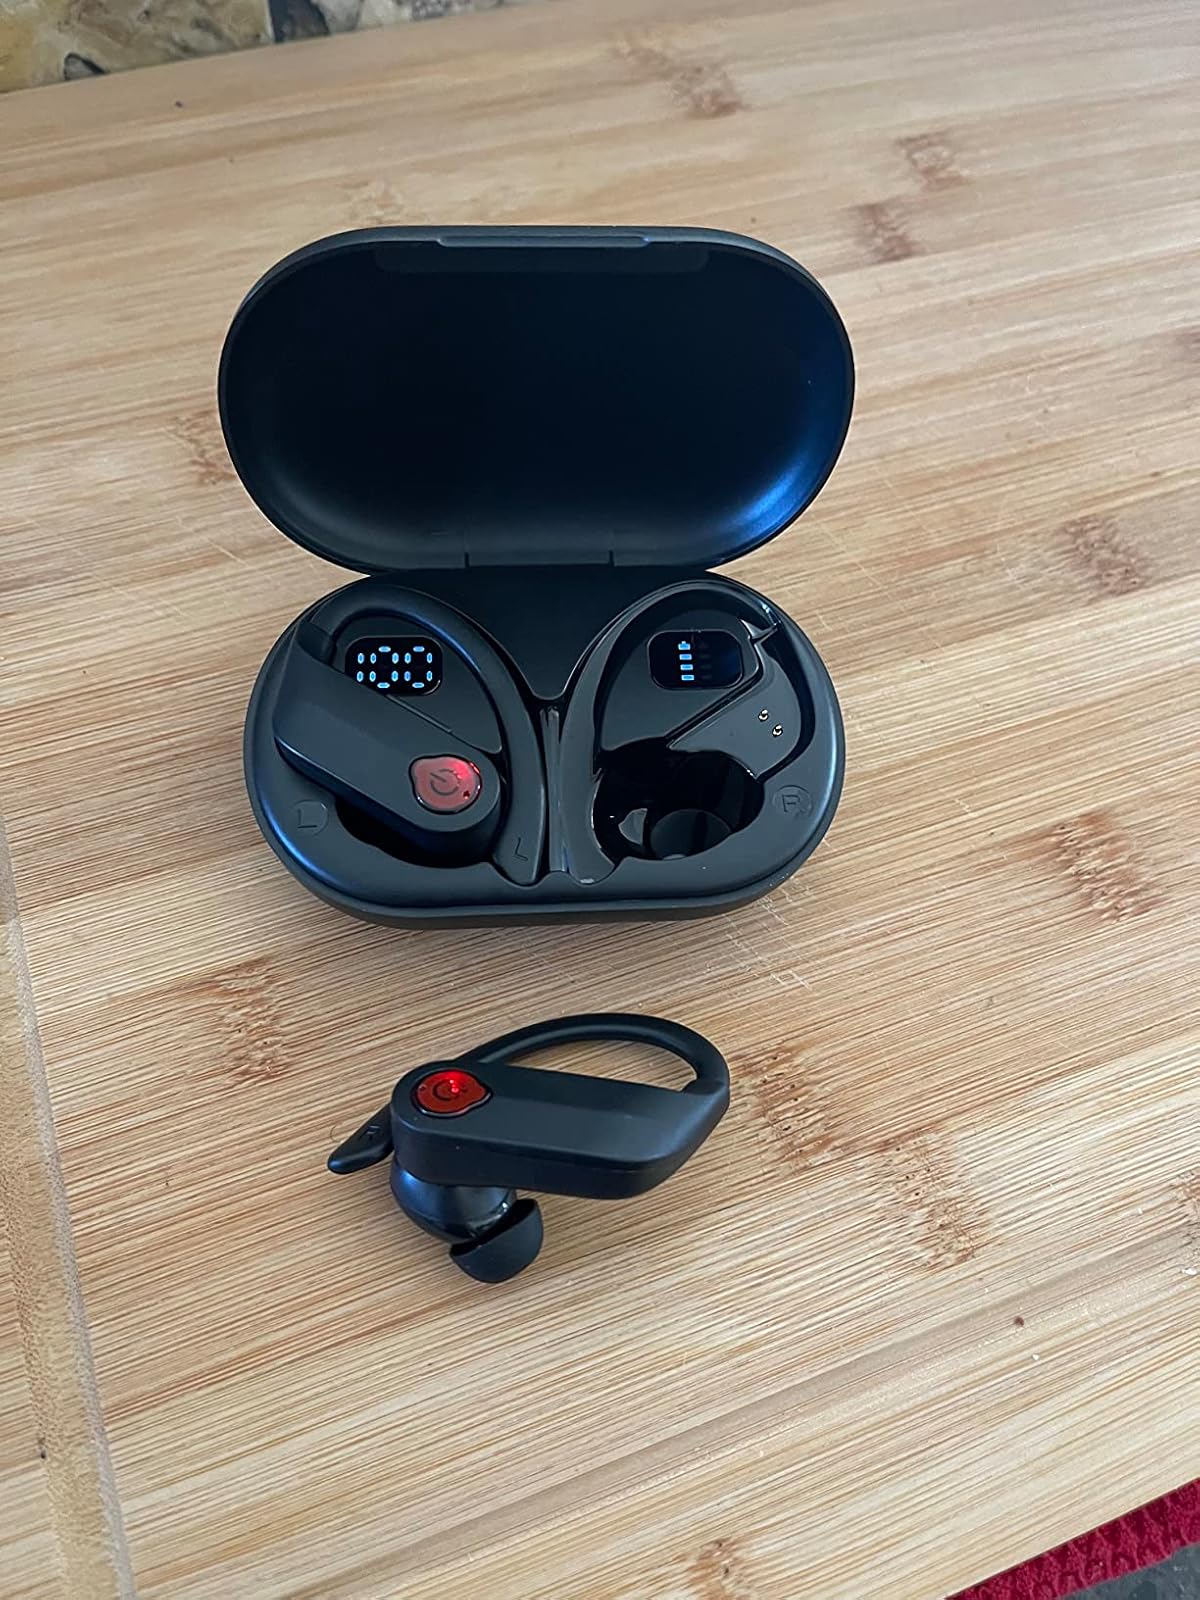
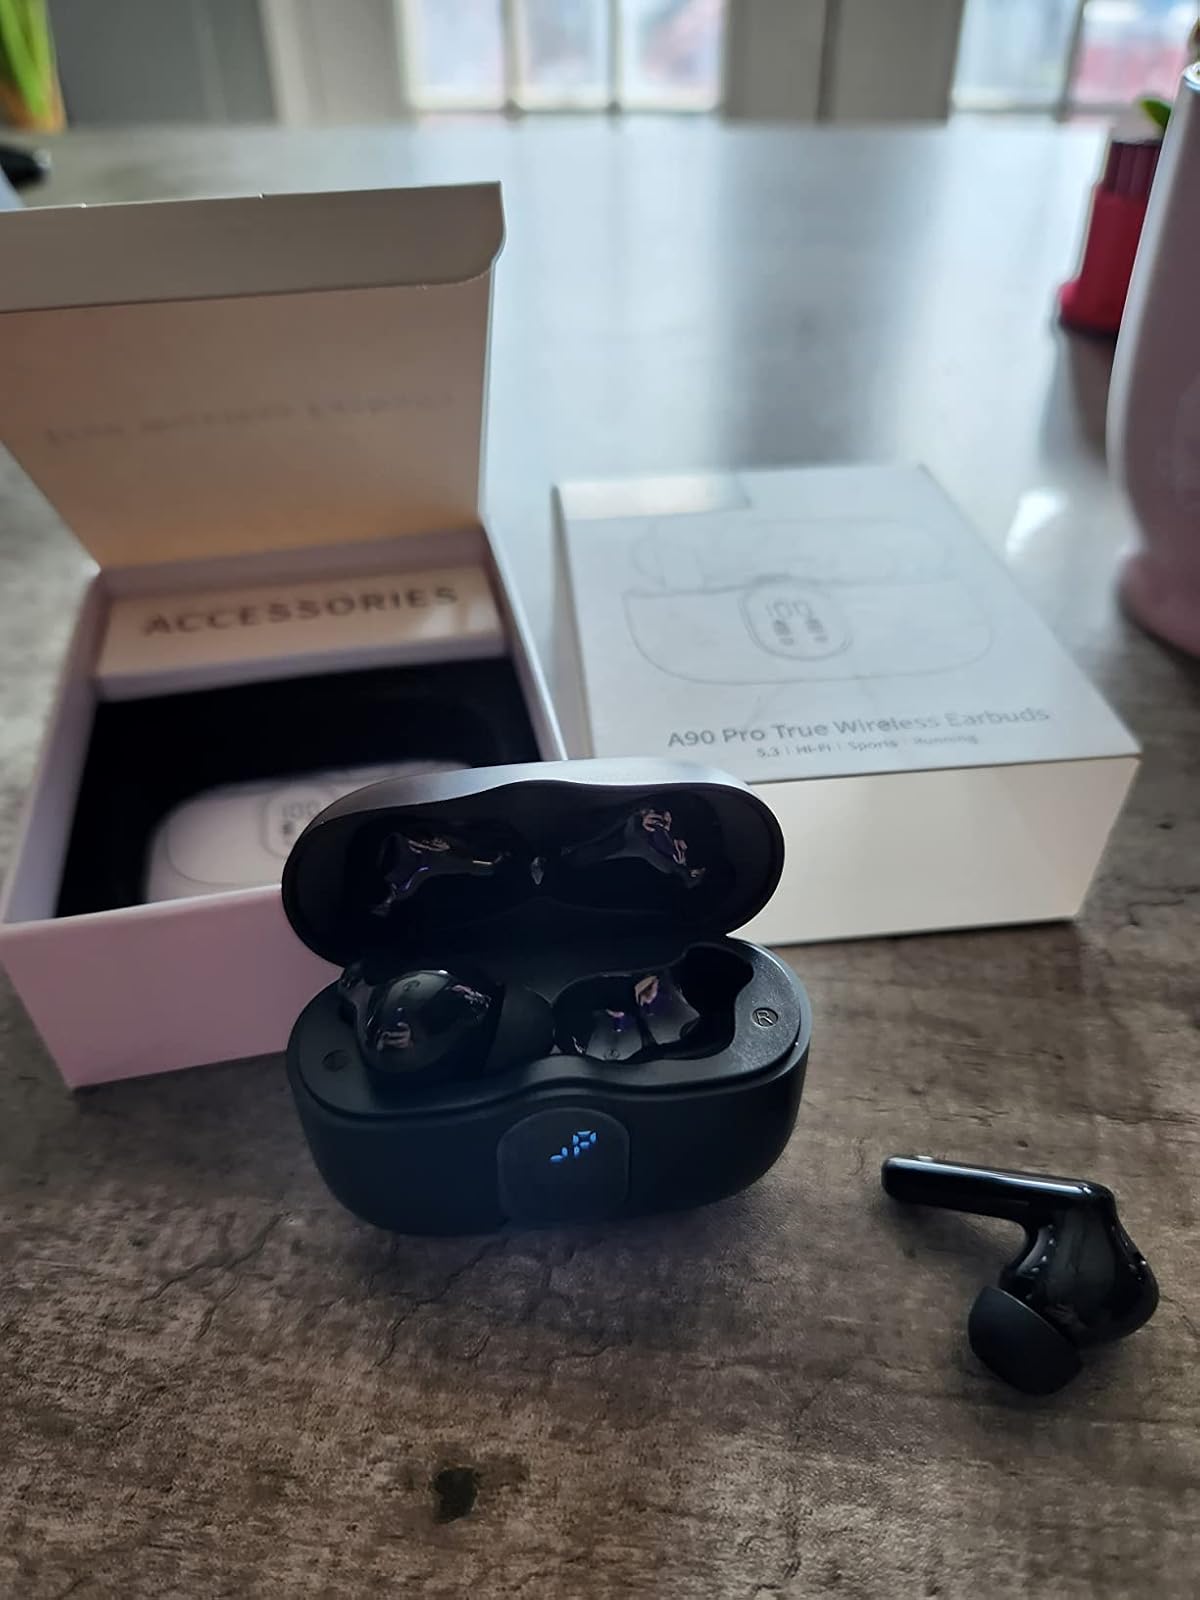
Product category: earbuds
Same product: no